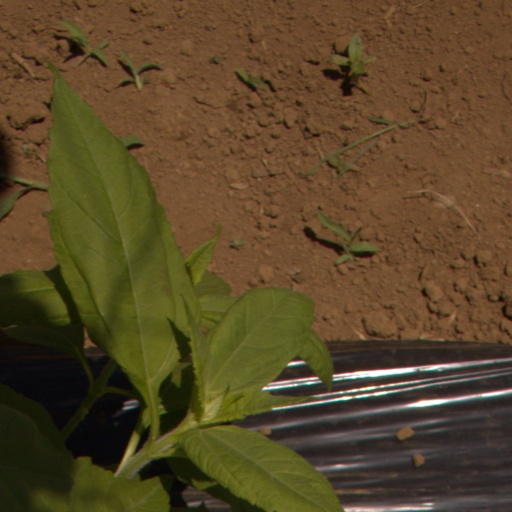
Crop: Jerusalem artichoke